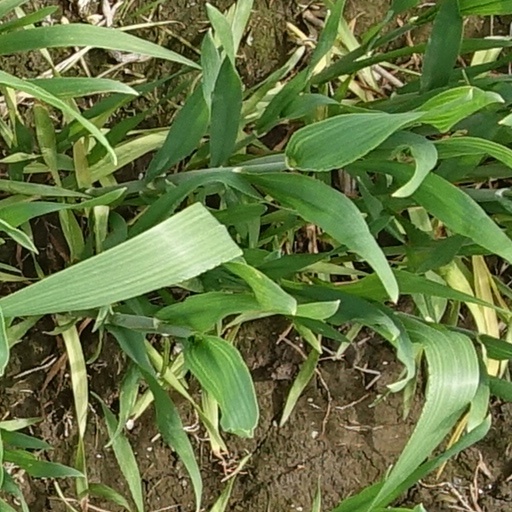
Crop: wheat